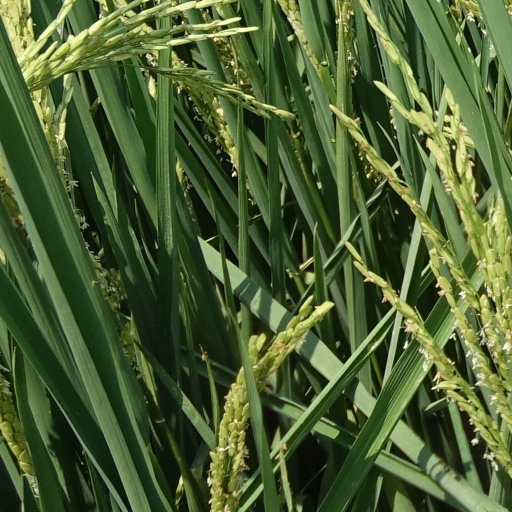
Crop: rice